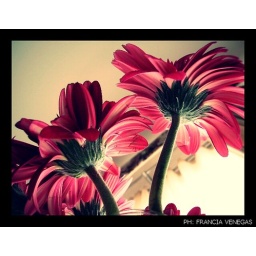
I want to buy you flowersand now I'm standing in the shopI must confess I wonderif you will like my flowers